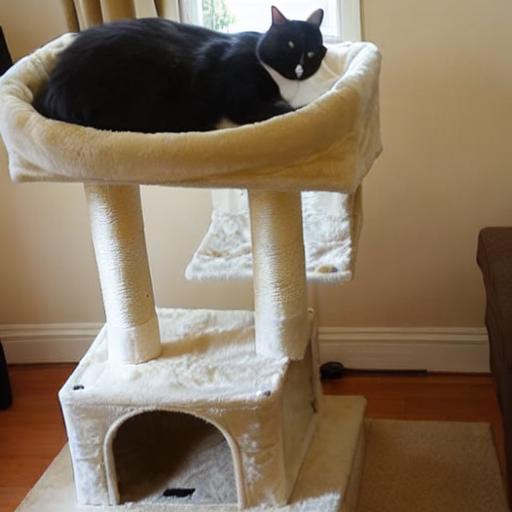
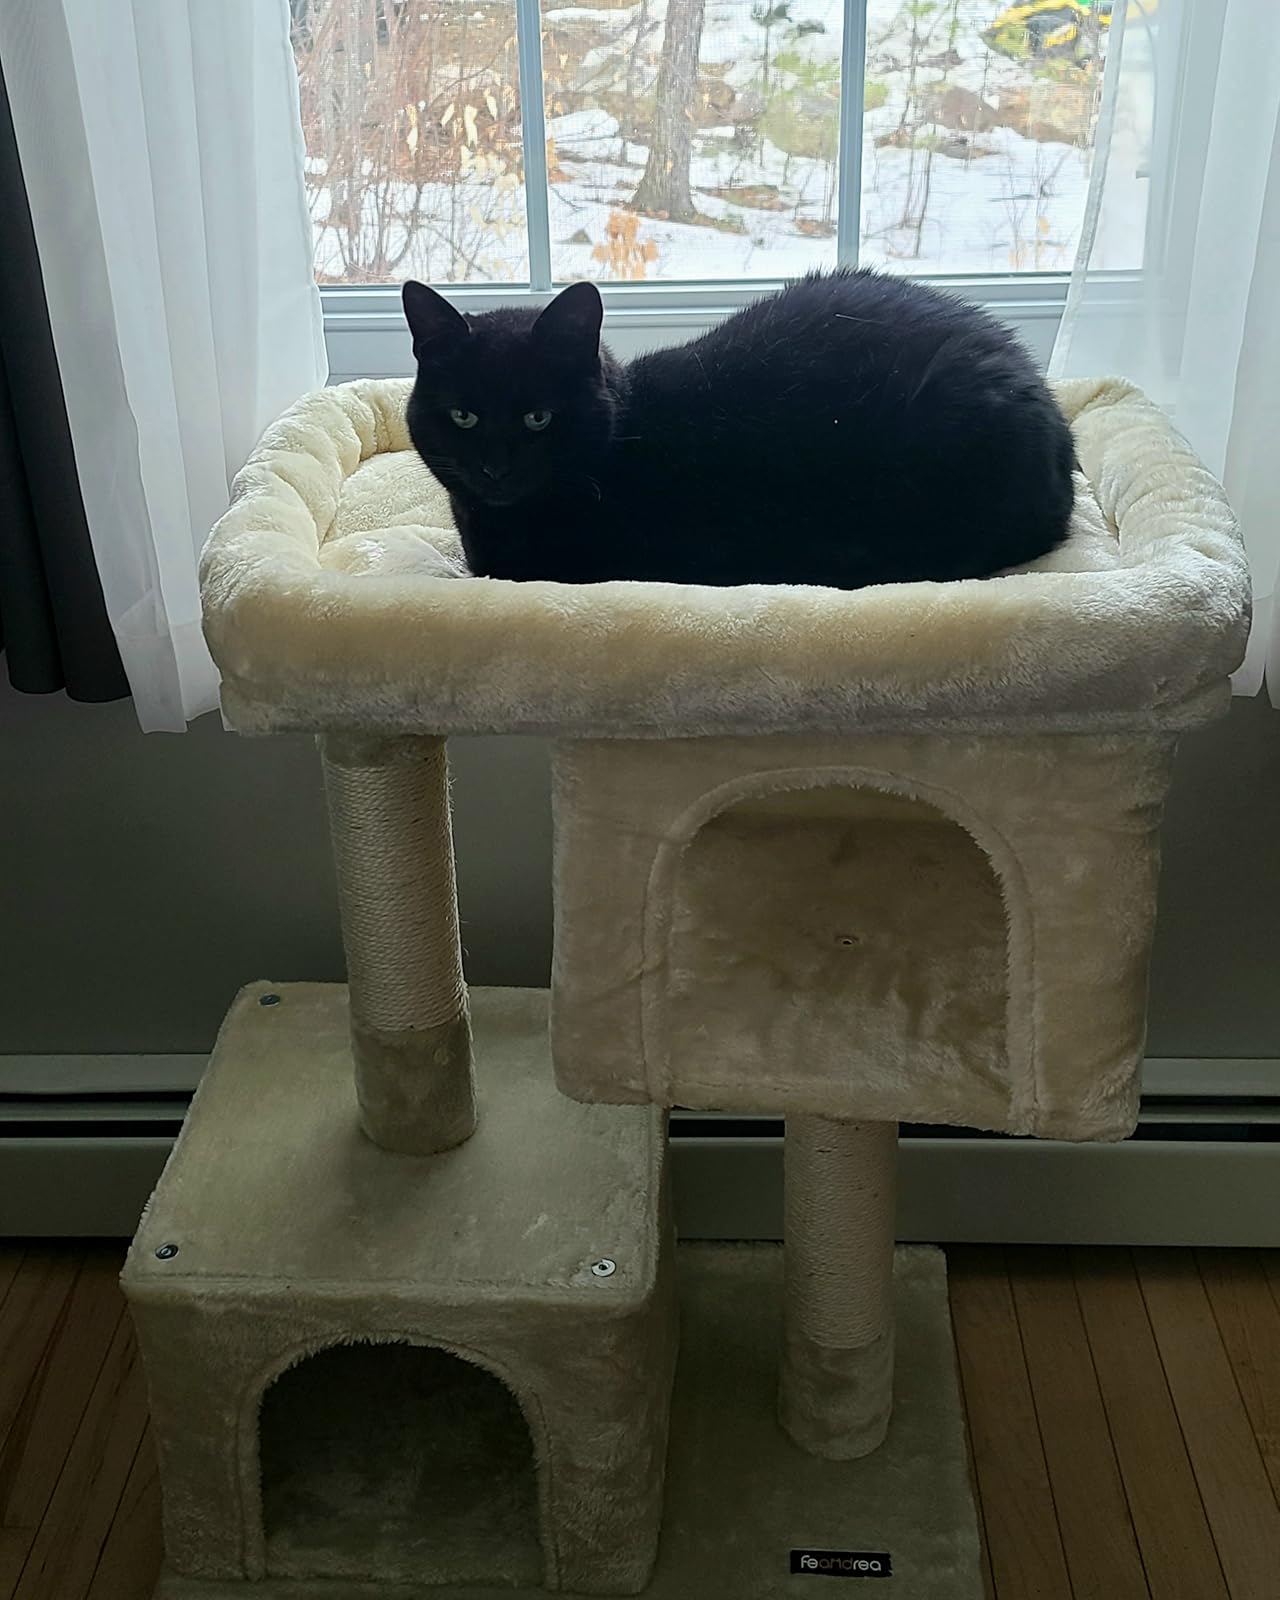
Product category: items_cat tree
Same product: no